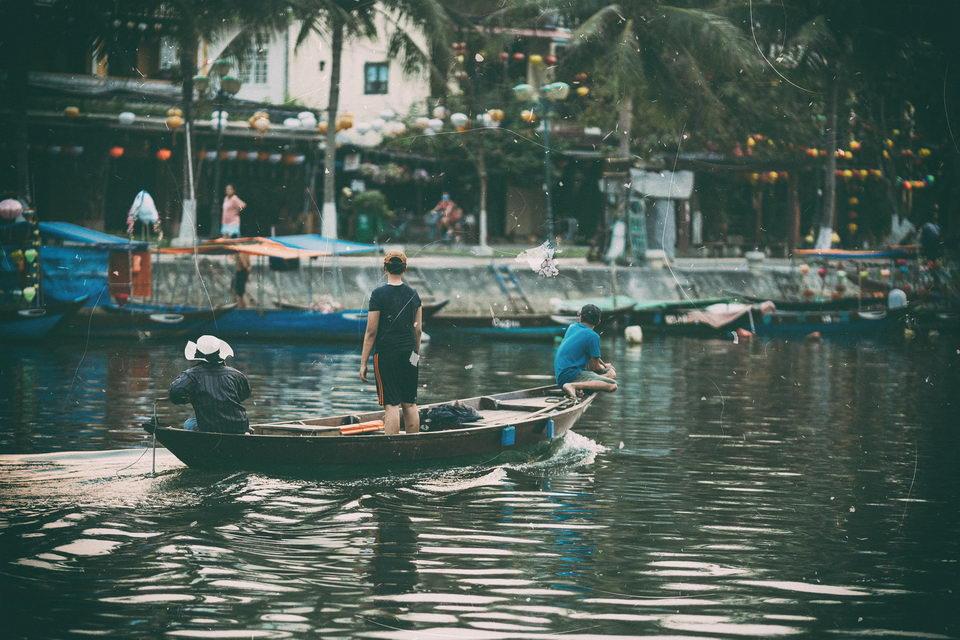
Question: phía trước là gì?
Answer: là một chiếc xuồng